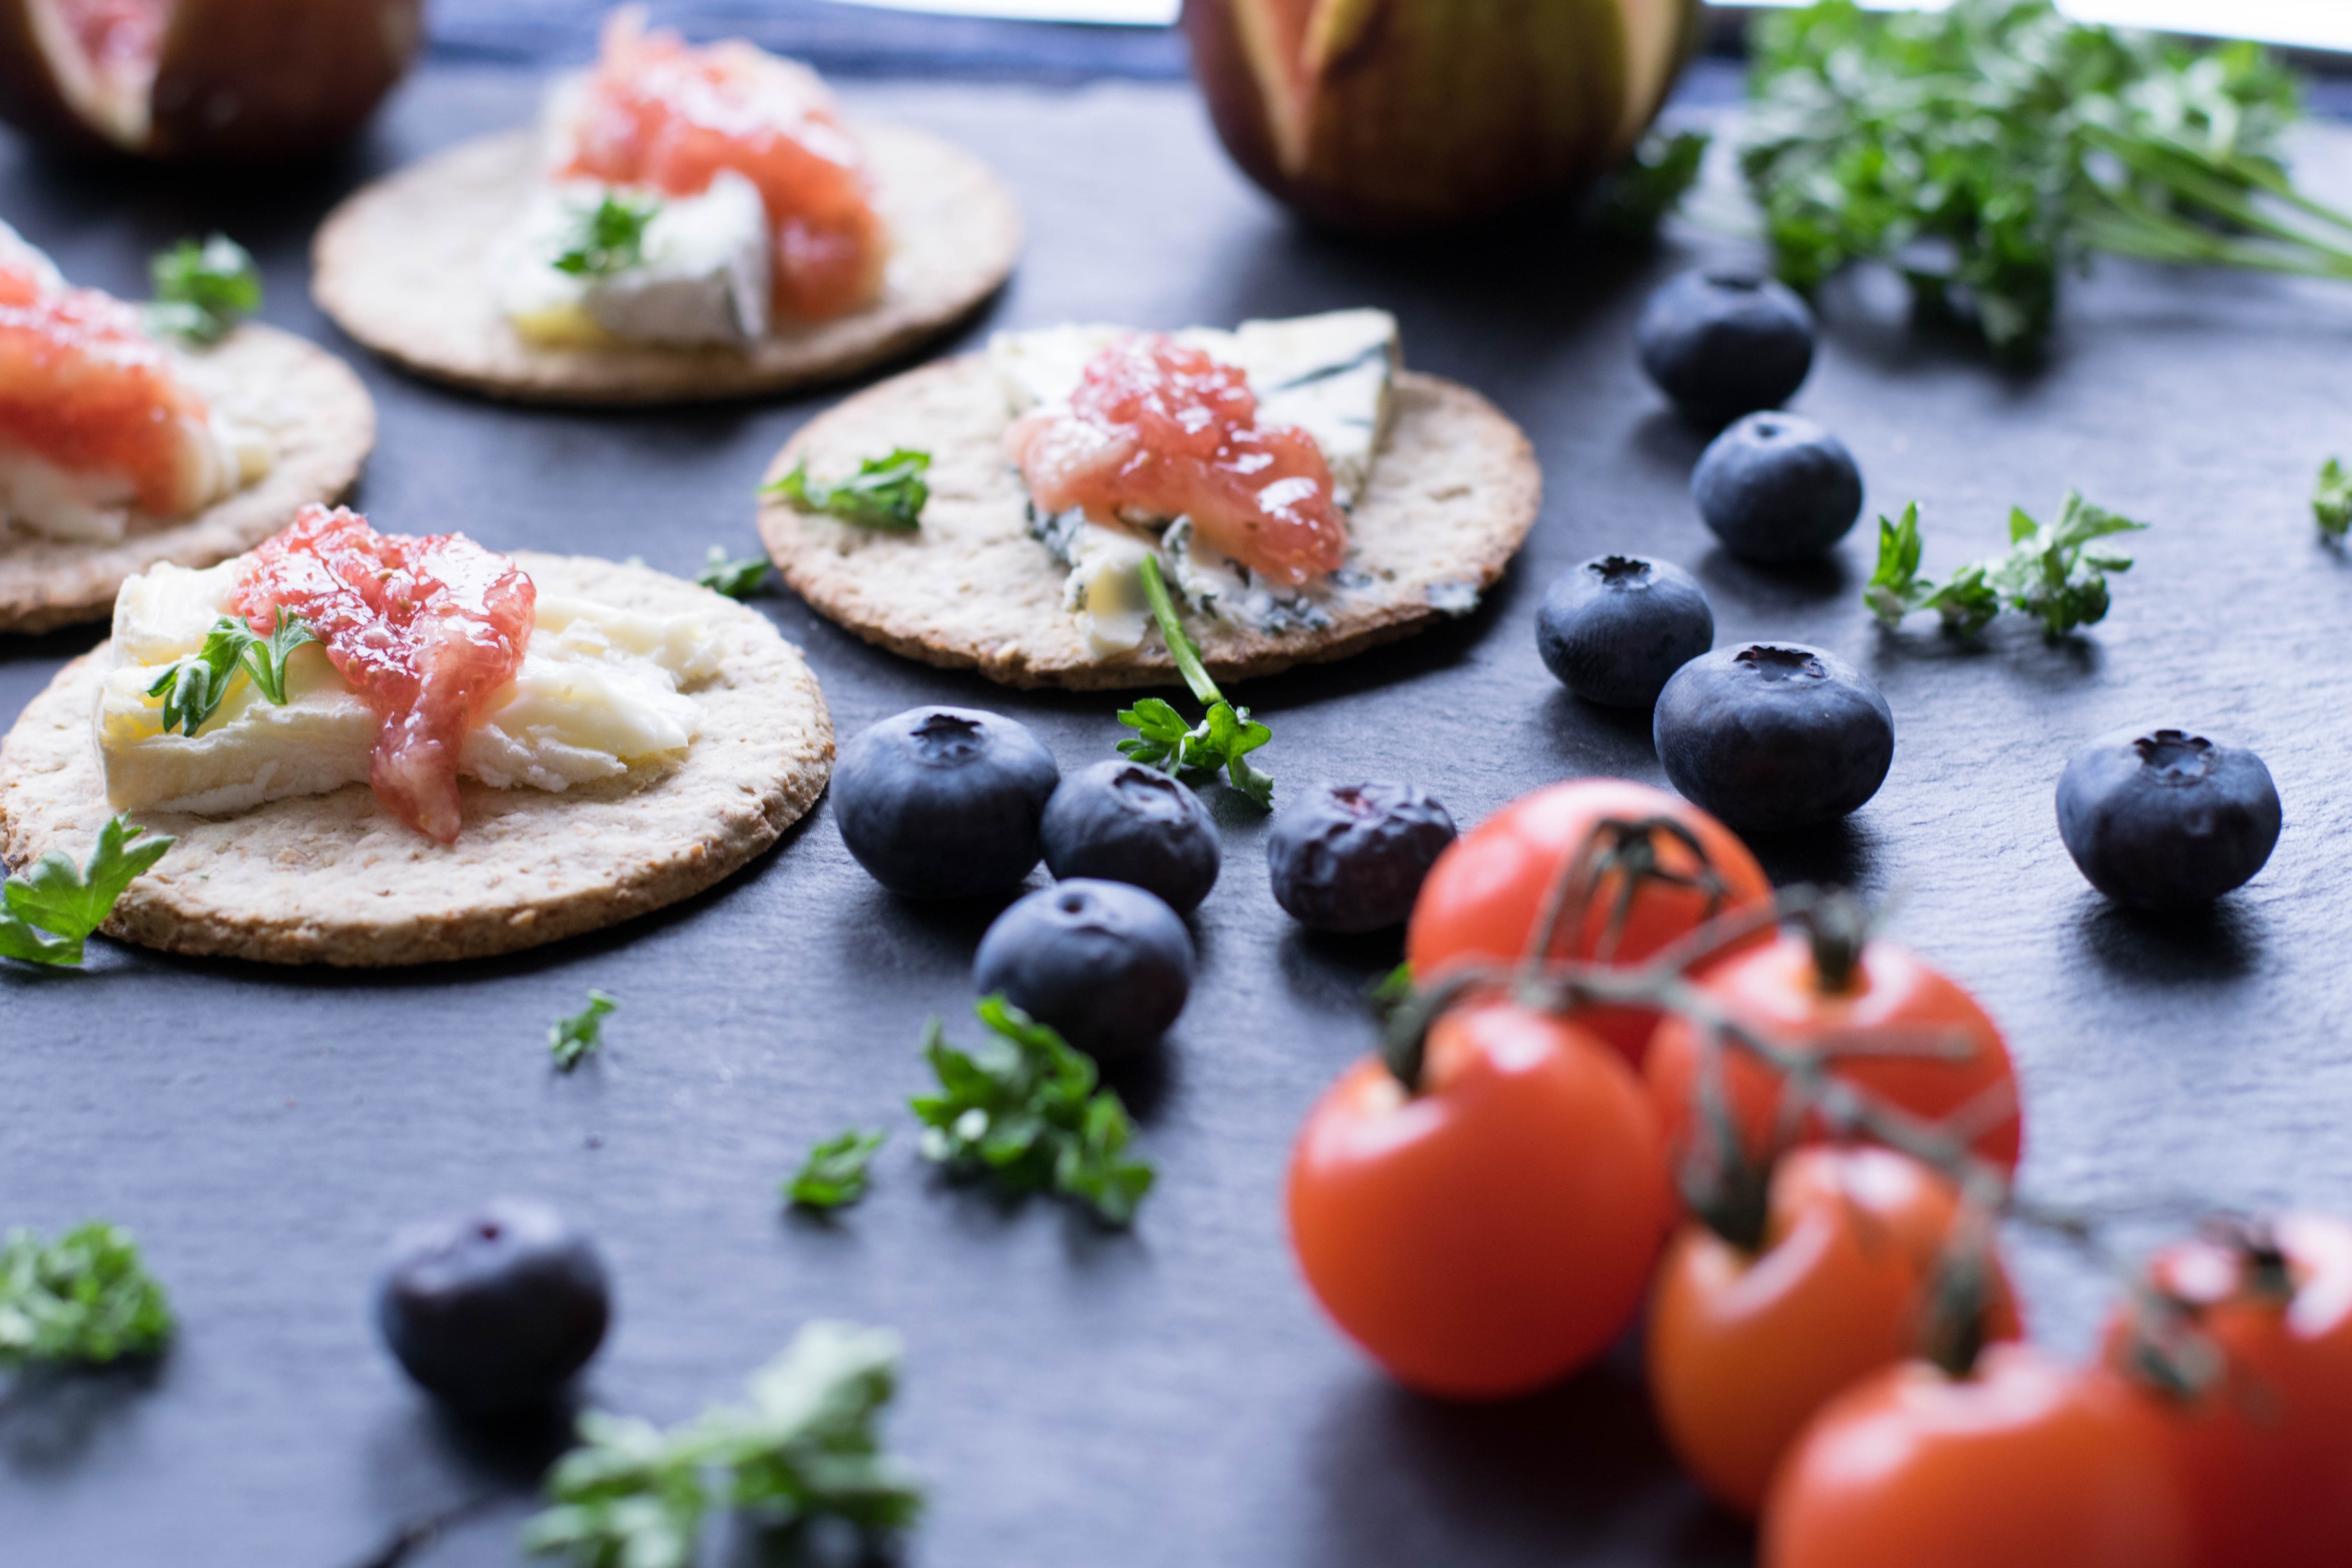
food, dish, cuisine, ingredient, appetizer, bruschetta, hors d oeuvre, finger food, canape, vegetarian food, recipe, produce, tomato, antipasto, vegetable, baked goods, fruit, solanum, goat cheese, garnish, meal, breakfast, baking